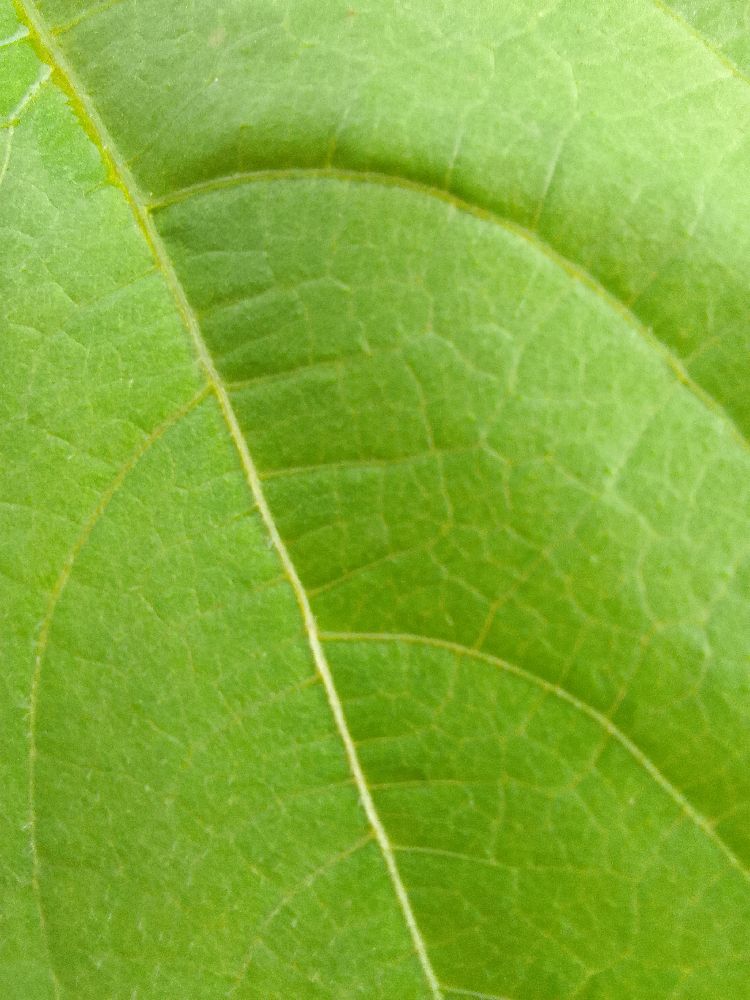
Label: healthy